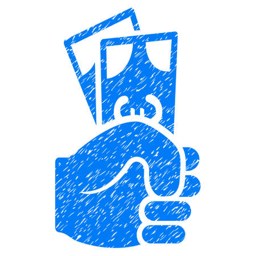
grainy textured icon for overlay watermark stamps .